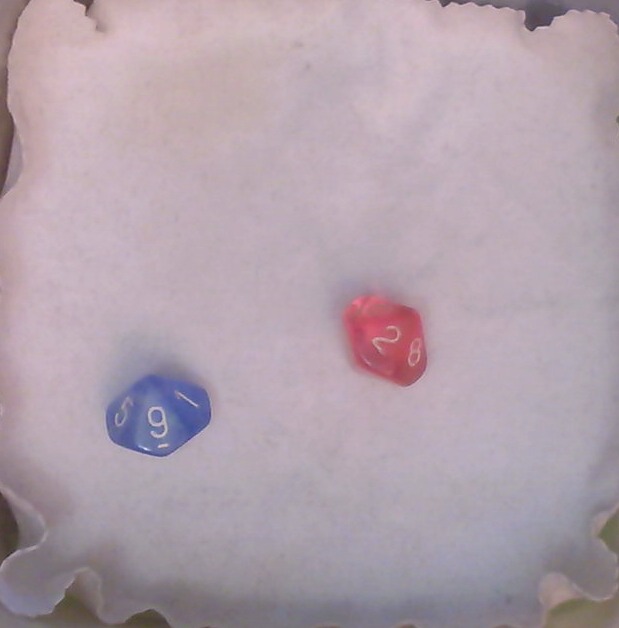
Dice in frame:
type: d10
value: 1
type: d10
value: 1
Label source: human
Face values trusted: no